Starr the Slayer

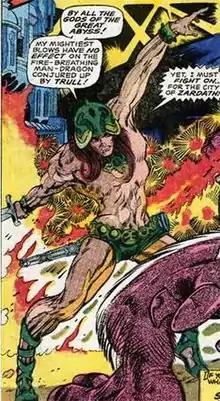
Starr the Slayer, artist Barry Windsor-Smith.

Starr the Slayer is a fictional character appearing in American comic books published by Marvel Comics. He first appeared in "Chamber of Darkness" #4, (April 1970), and was created by Roy Thomas and Barry Windsor-Smith. In 2007, writer Warren Ellis introduced a new version of Starr in the Marvel series newuniversal.